Rheum

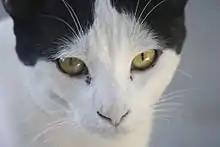
Rheum from a cat's eyes

Rheum (from Greek: ῥεῦμα "rheuma" 'a flowing, rheum') is a thin mucus naturally discharged from the eyes, nose, or mouth, often during sleep (contrast with mucopurulent discharge). Rheum dries and gathers as a crust in the corners of the eyes or the mouth, on the eyelids, or under the nose. It is formed by a combination of mucus (in the case of the eyes, consisting of mucin discharged from the cornea or the conjunctiva), nasal mucus, blood cells, skin cells, or dust.